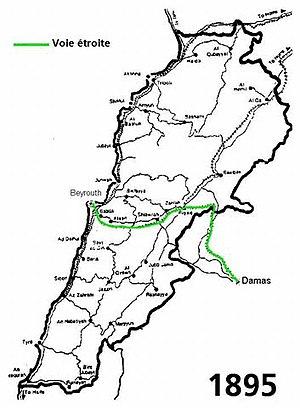
Carte du réseau ferré libanais en 1895
Au Liban, le transport ferroviaire a cessé toute fonction depuis le milieu des années 1990 en raison des dégradations subies pendant la guerre civile libanaise, qui n'ont jamais été réparées depuis.